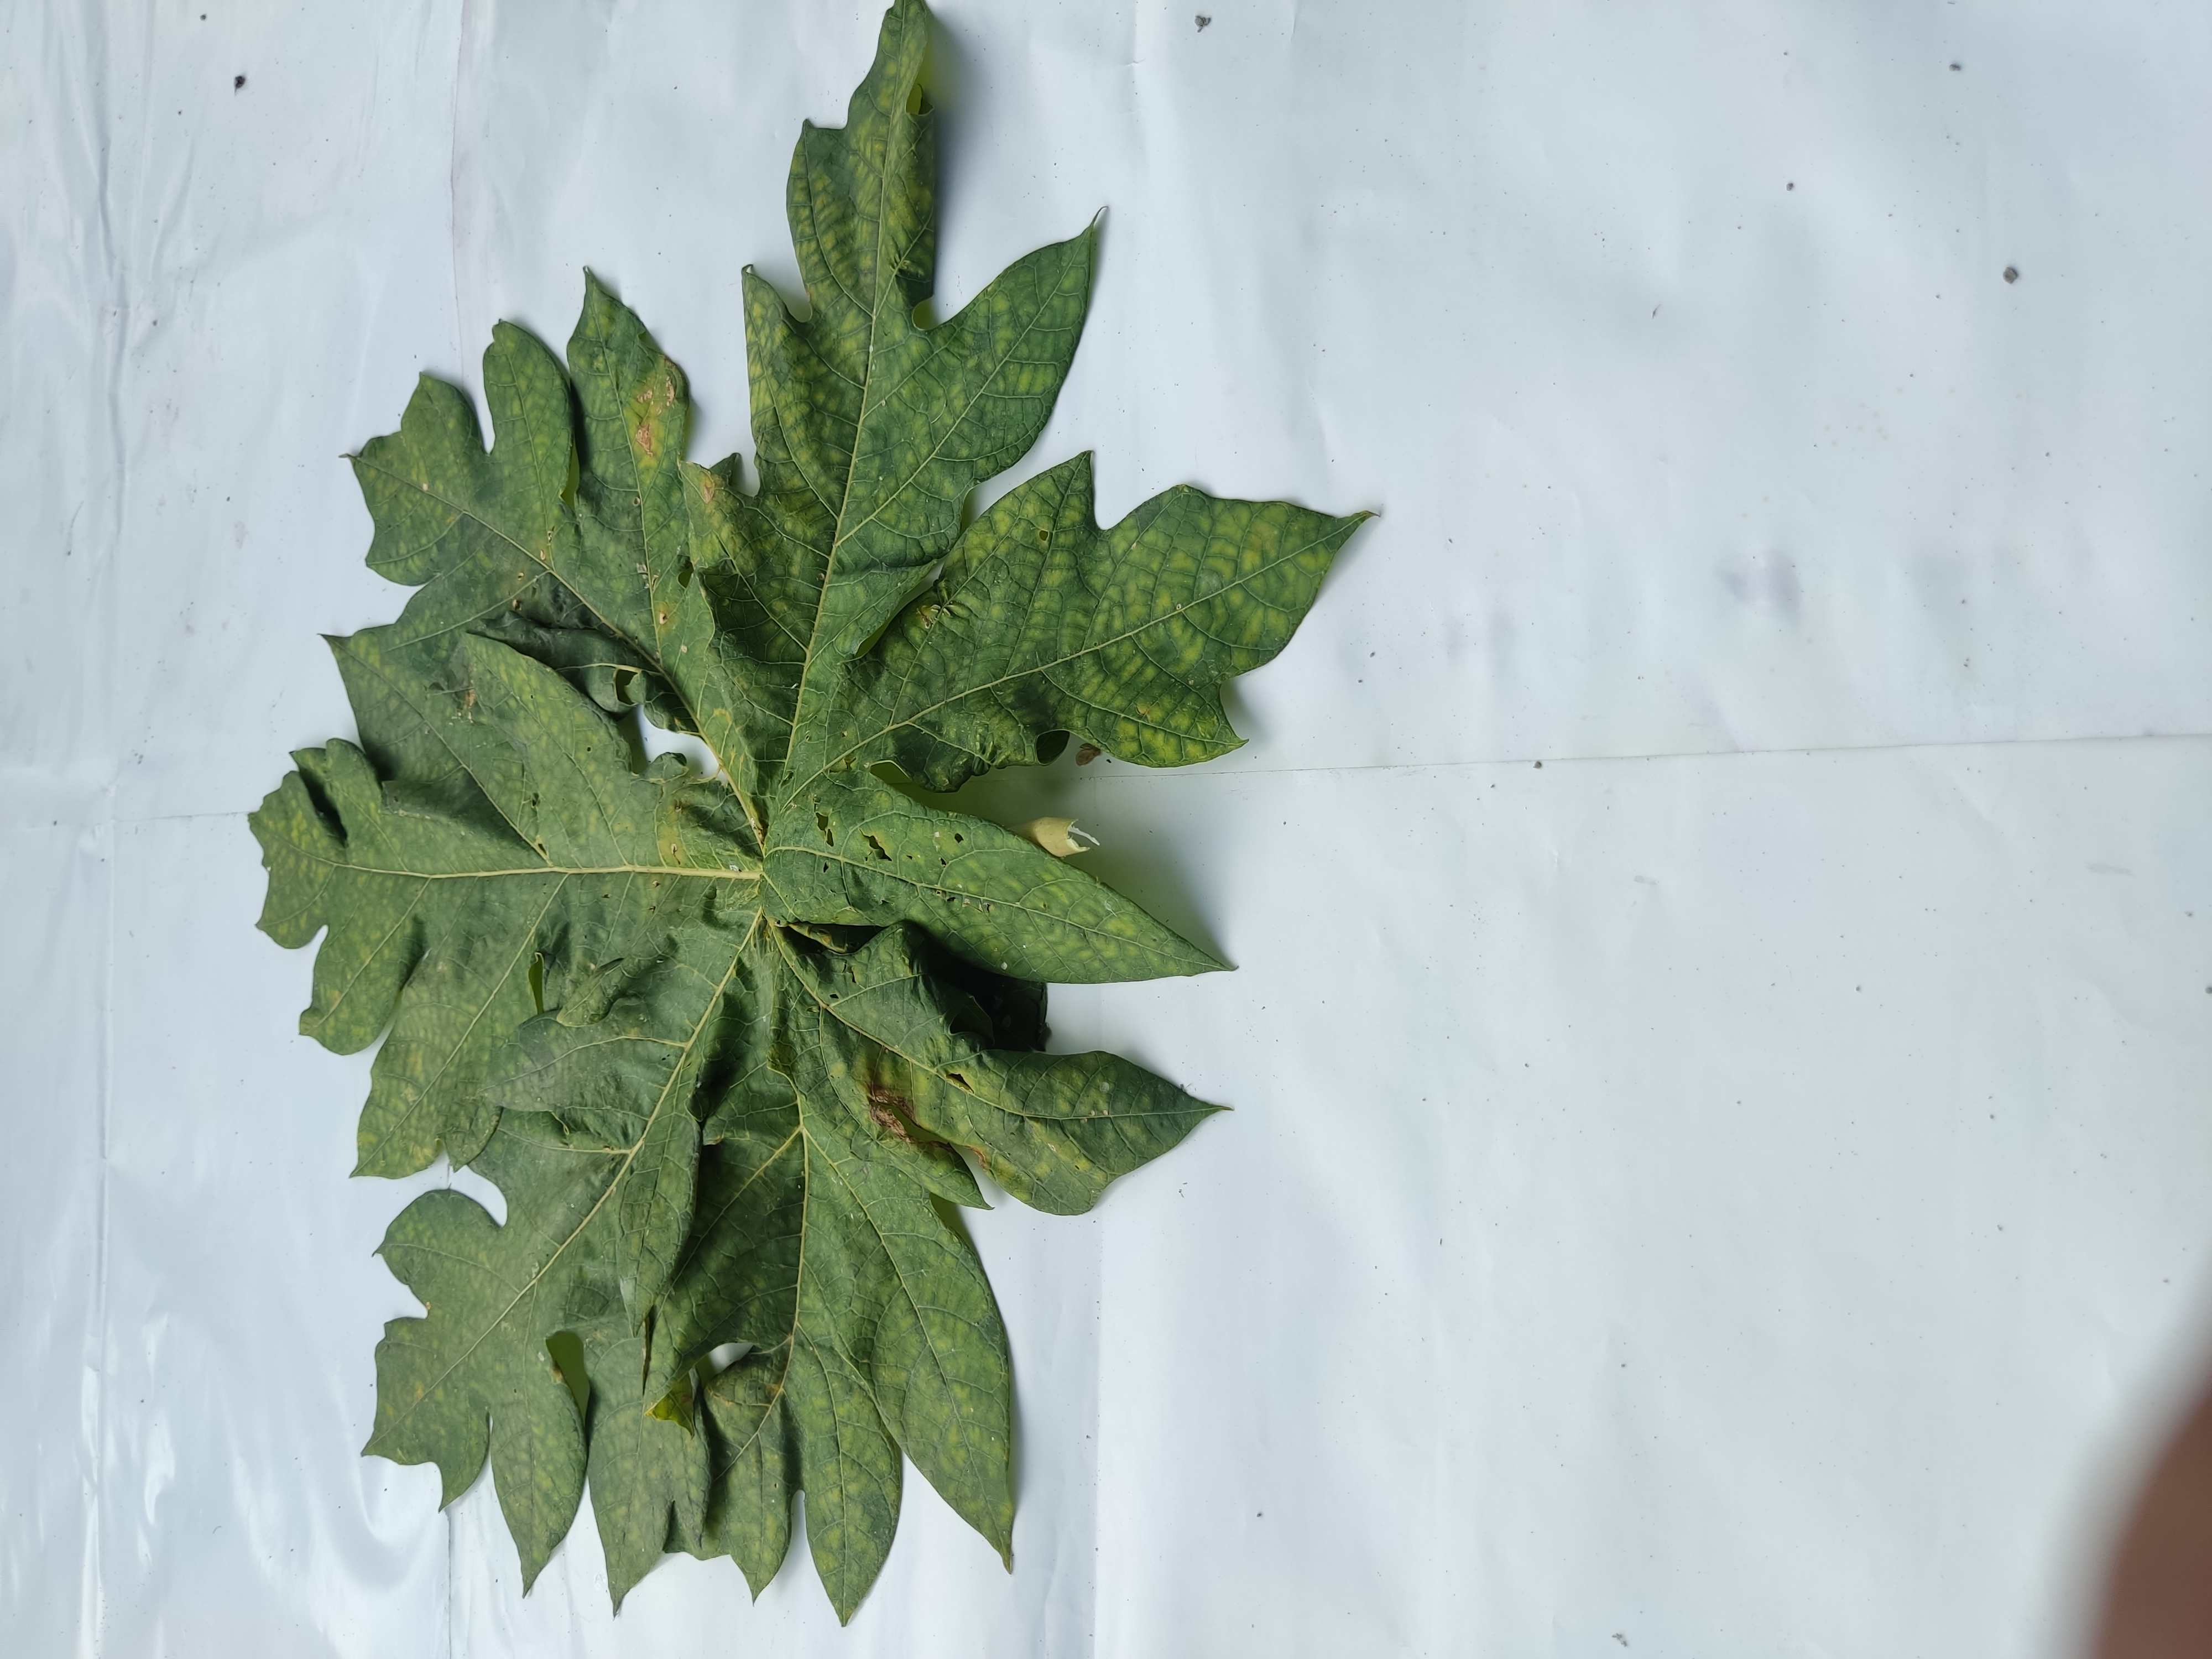
Label: Ring Spot